Cartilage

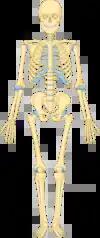
Human skeleton with articular cartilage shown in blue

Several diseases can affect cartilage. Chondrodystrophies are a group of diseases, characterized by the disturbance of growth and subsequent ossification of cartilage. Some common diseases that affect the cartilage are listed below.